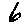
Label: 6